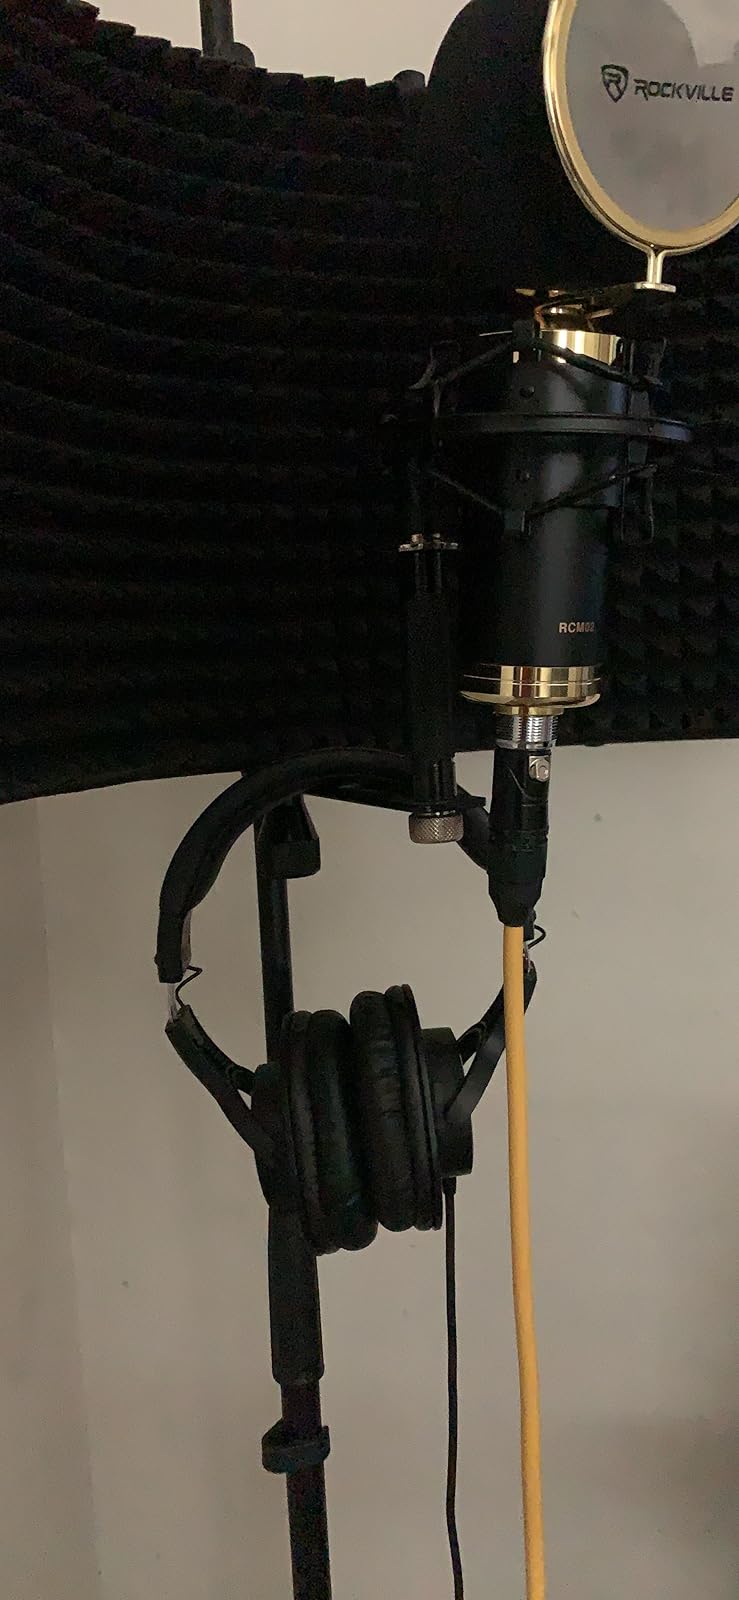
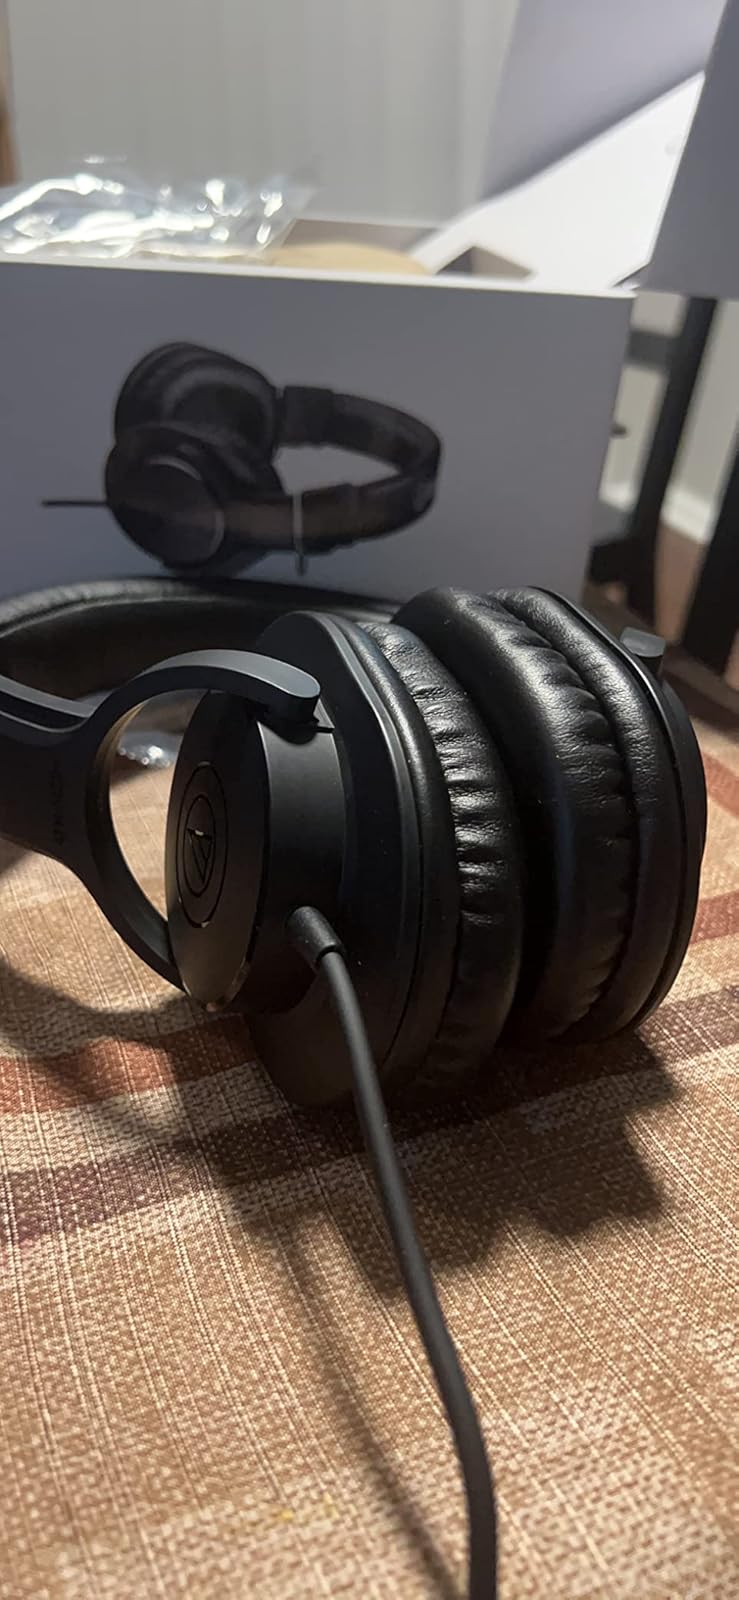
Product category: headphones
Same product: yes